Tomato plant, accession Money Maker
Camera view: vertical (180 deg); turntable rotation: 120 degrees
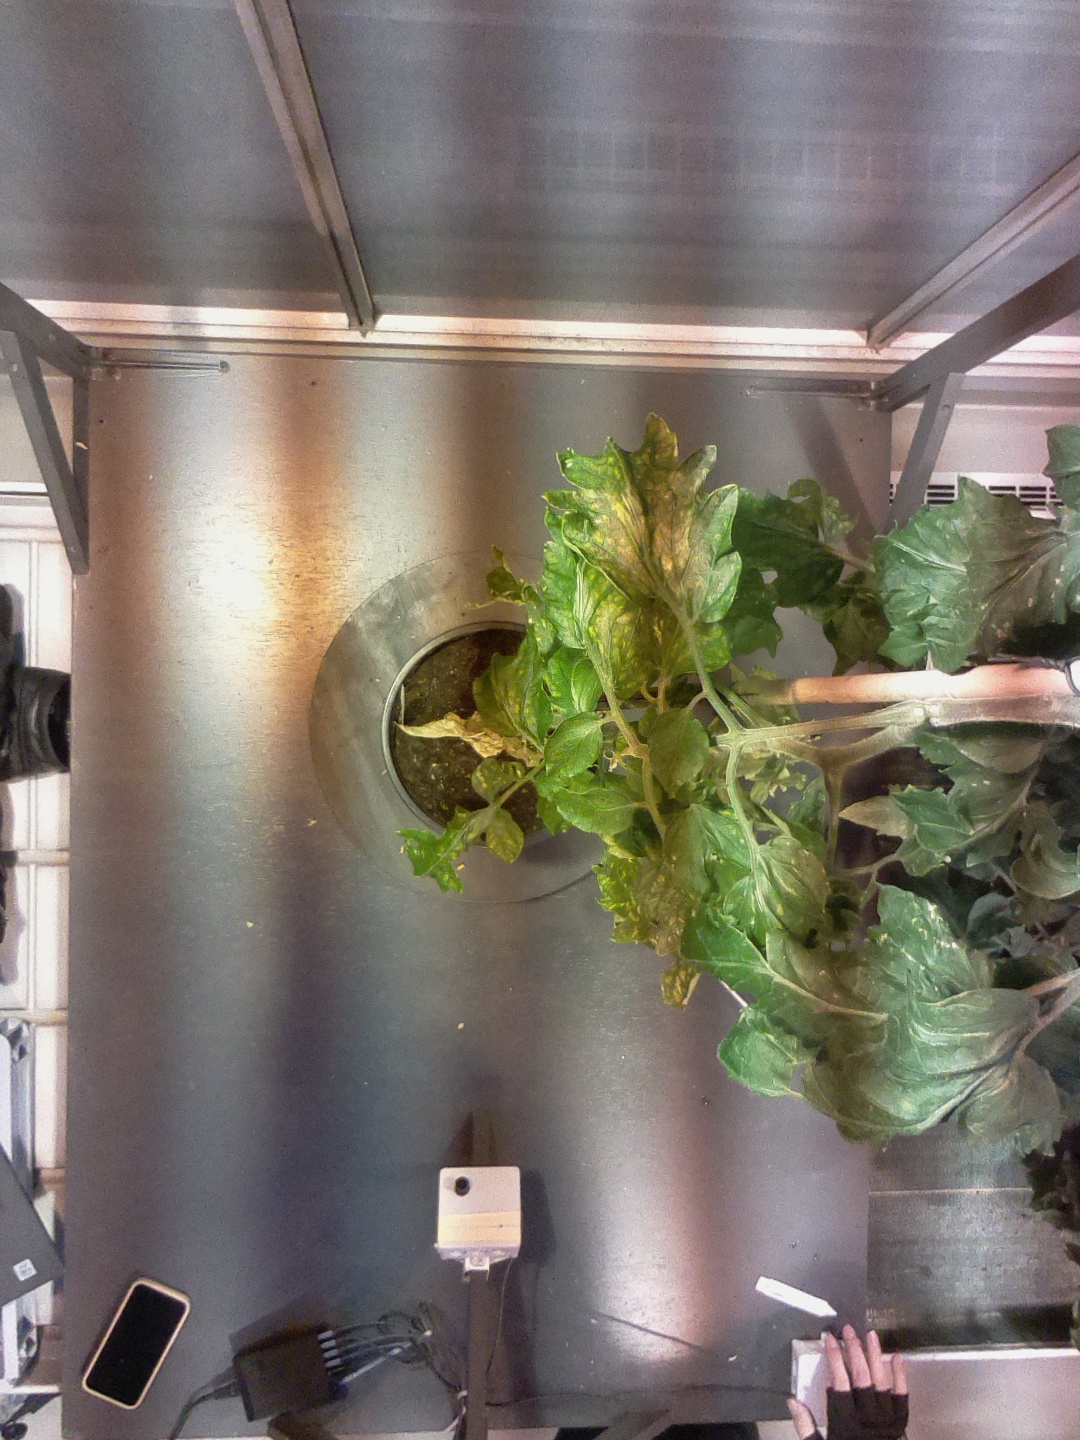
BBCH growth stage 71: 10%-20% of final fruit size